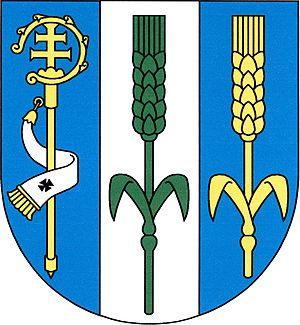
Výškov est une commune du district de Louny, dans la région d'Ústí nad Labem, en Tchéquie. Sa population s'élevait à 513 habitants en 2018.